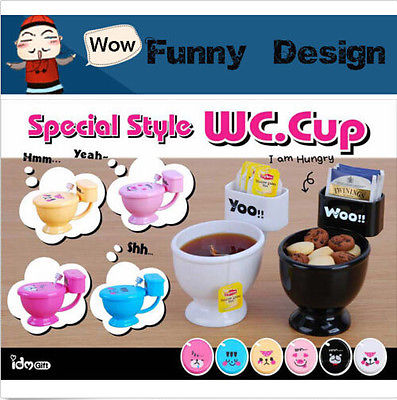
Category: mug